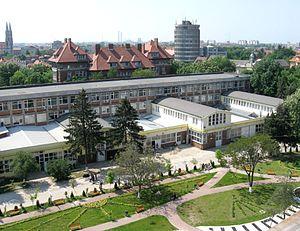
Des laboratoires dans la cour de la Faculté de génie mécanique de Timişoara et l'UMP bâtiment. Română: Laboratoare în curtea Facultăţii de Mecanică din Timişoara şi clădirea UMP.